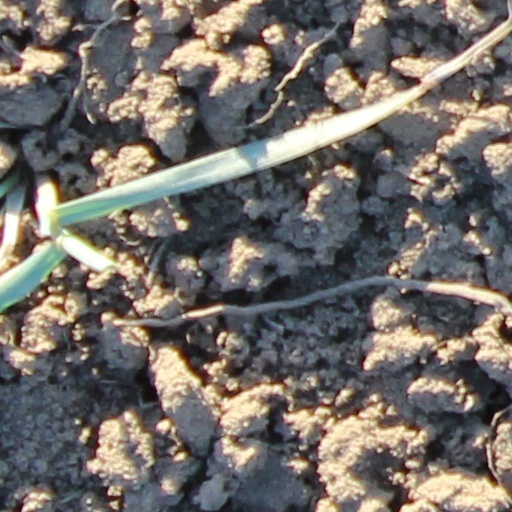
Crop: wheat